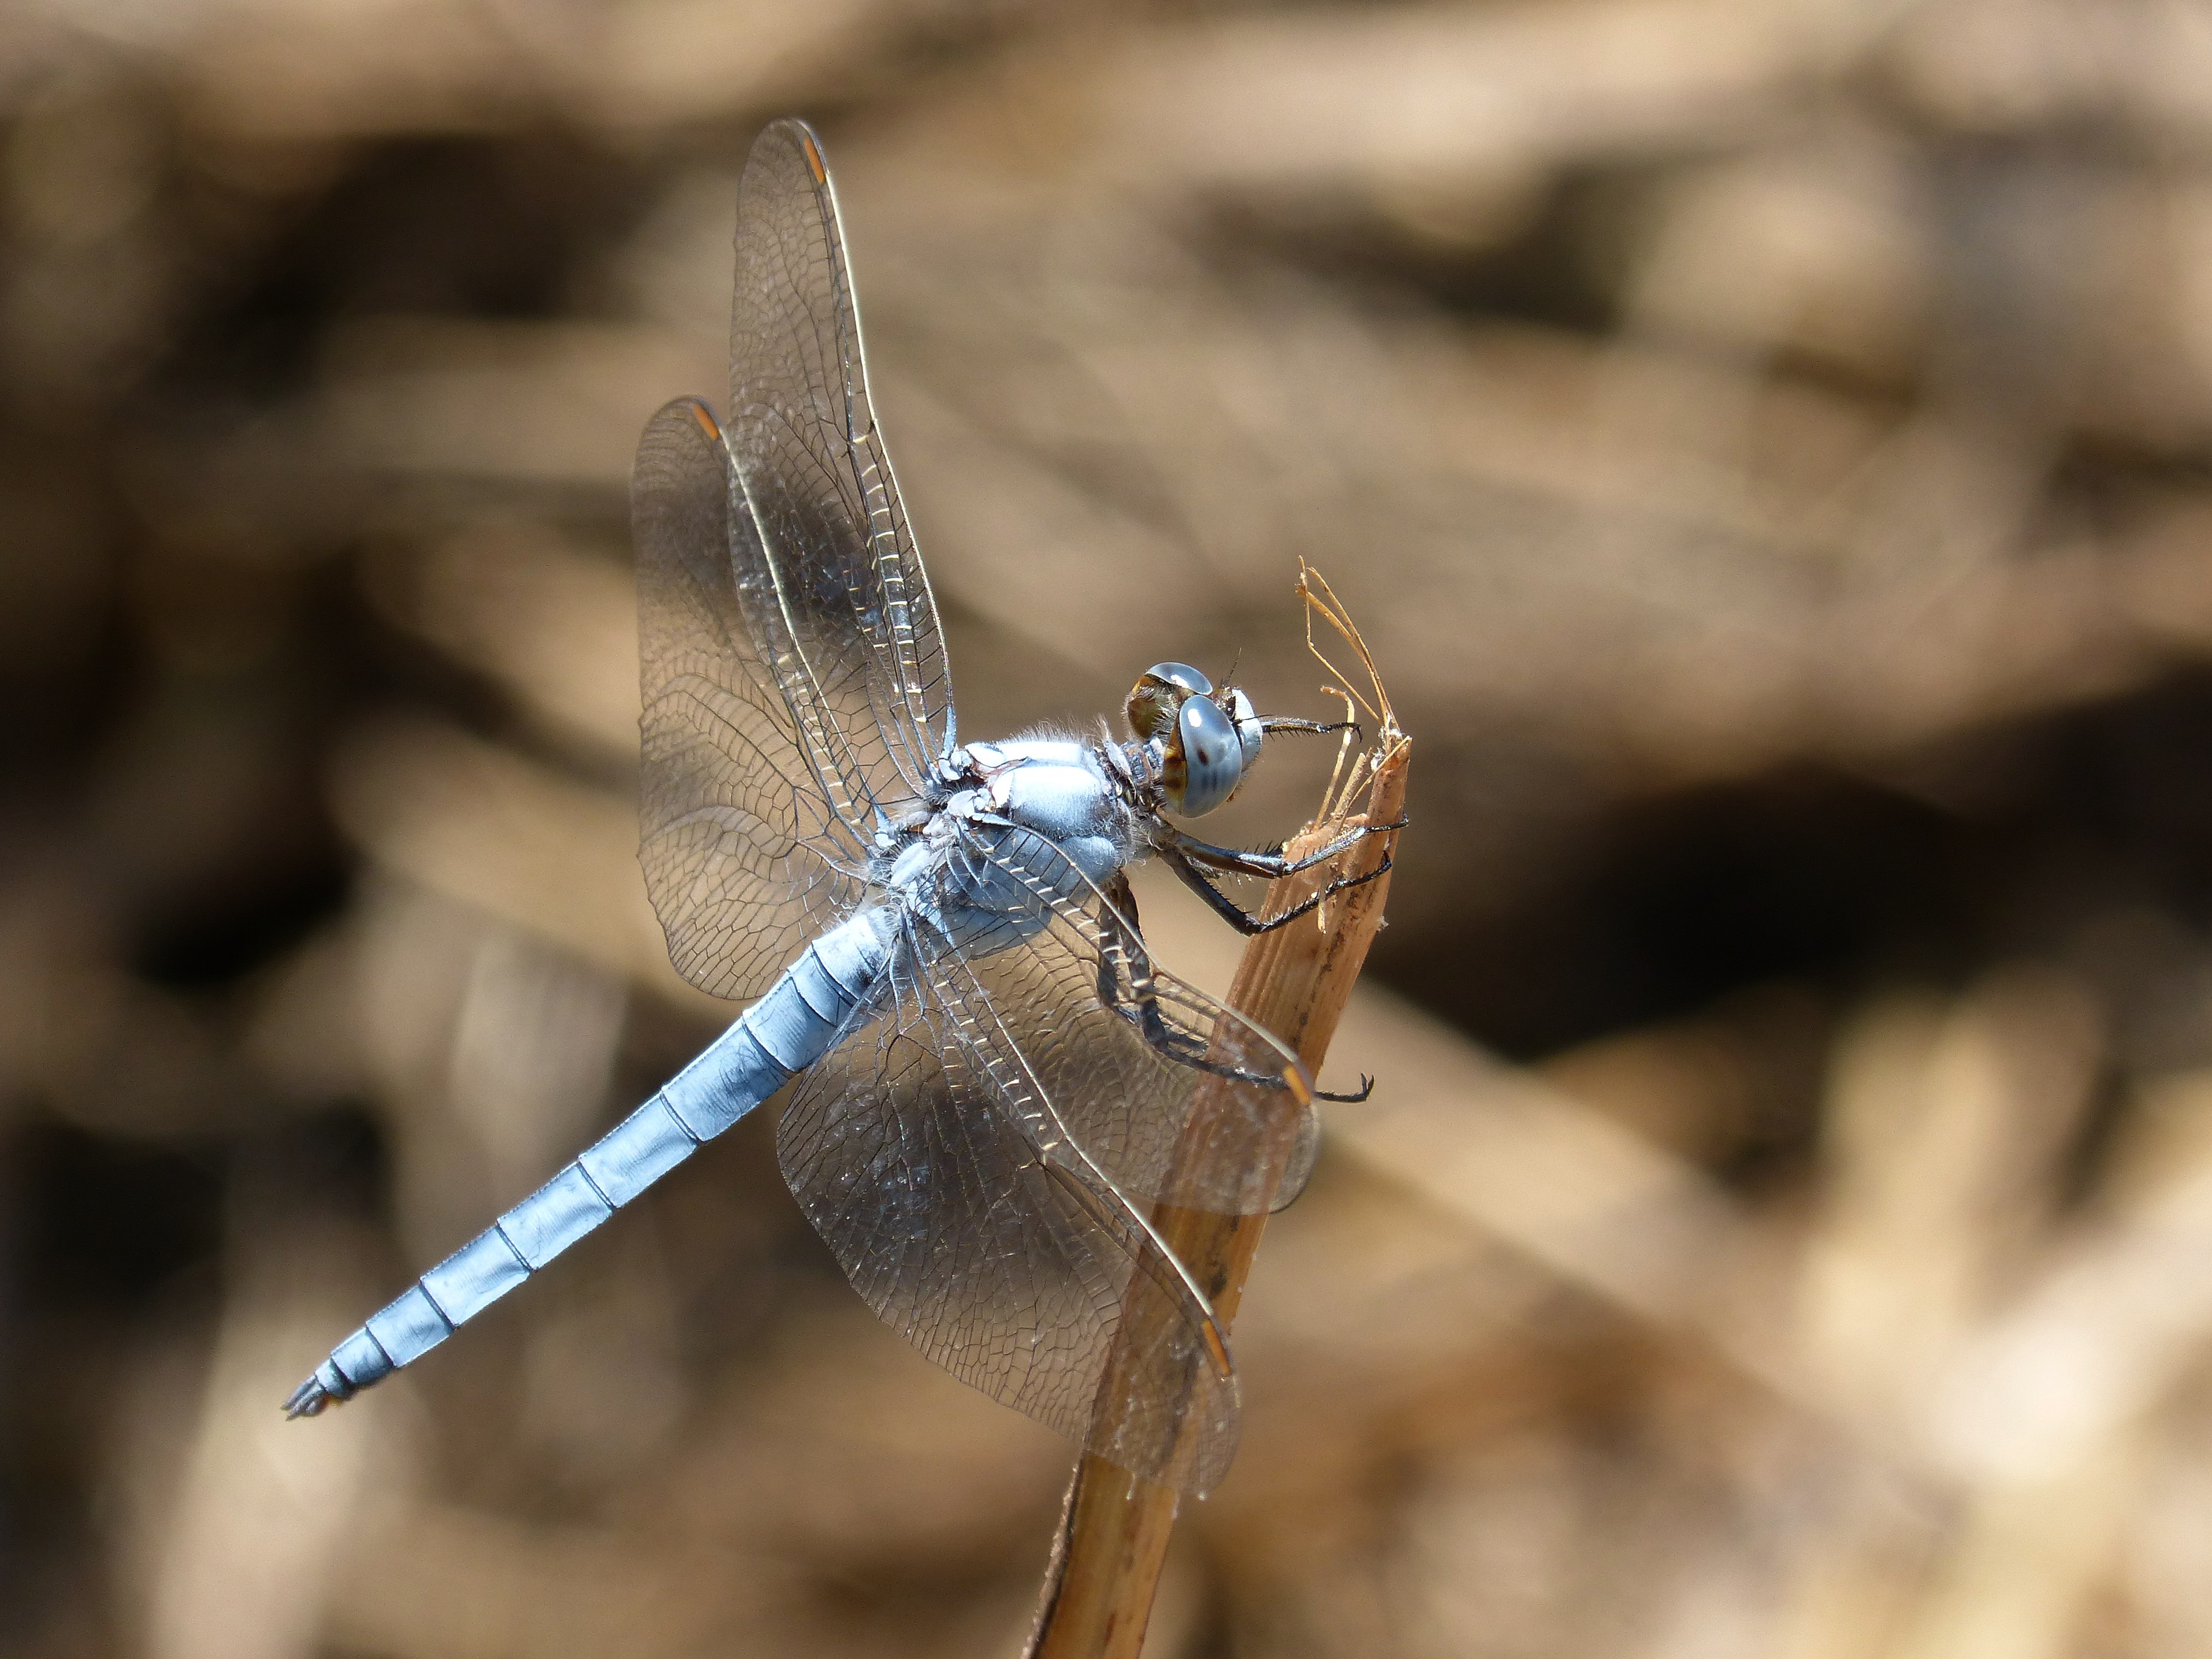
wing, photography, stem, river, insect, fauna, invertebrate, close up, dragonfly, wetland, damselfly, macro photography, arthropod, blue dragonfly, orthetrum cancellatum, dragonflies and damseflies